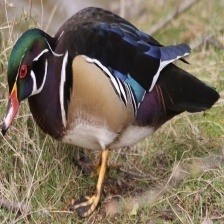
Species: WOOD DUCK
Scientific name: AIX SPONSA
ImageNet parent category: drake